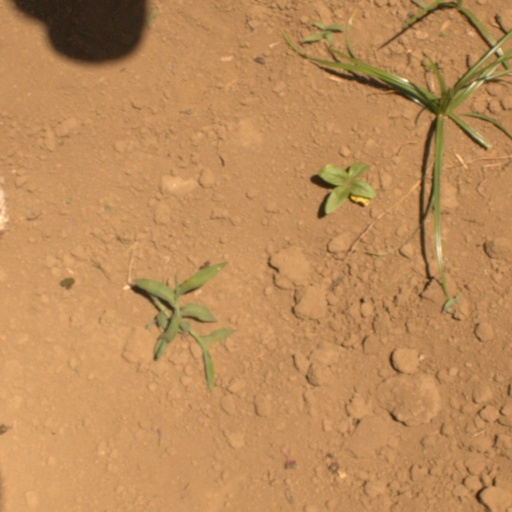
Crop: Jerusalem artichoke